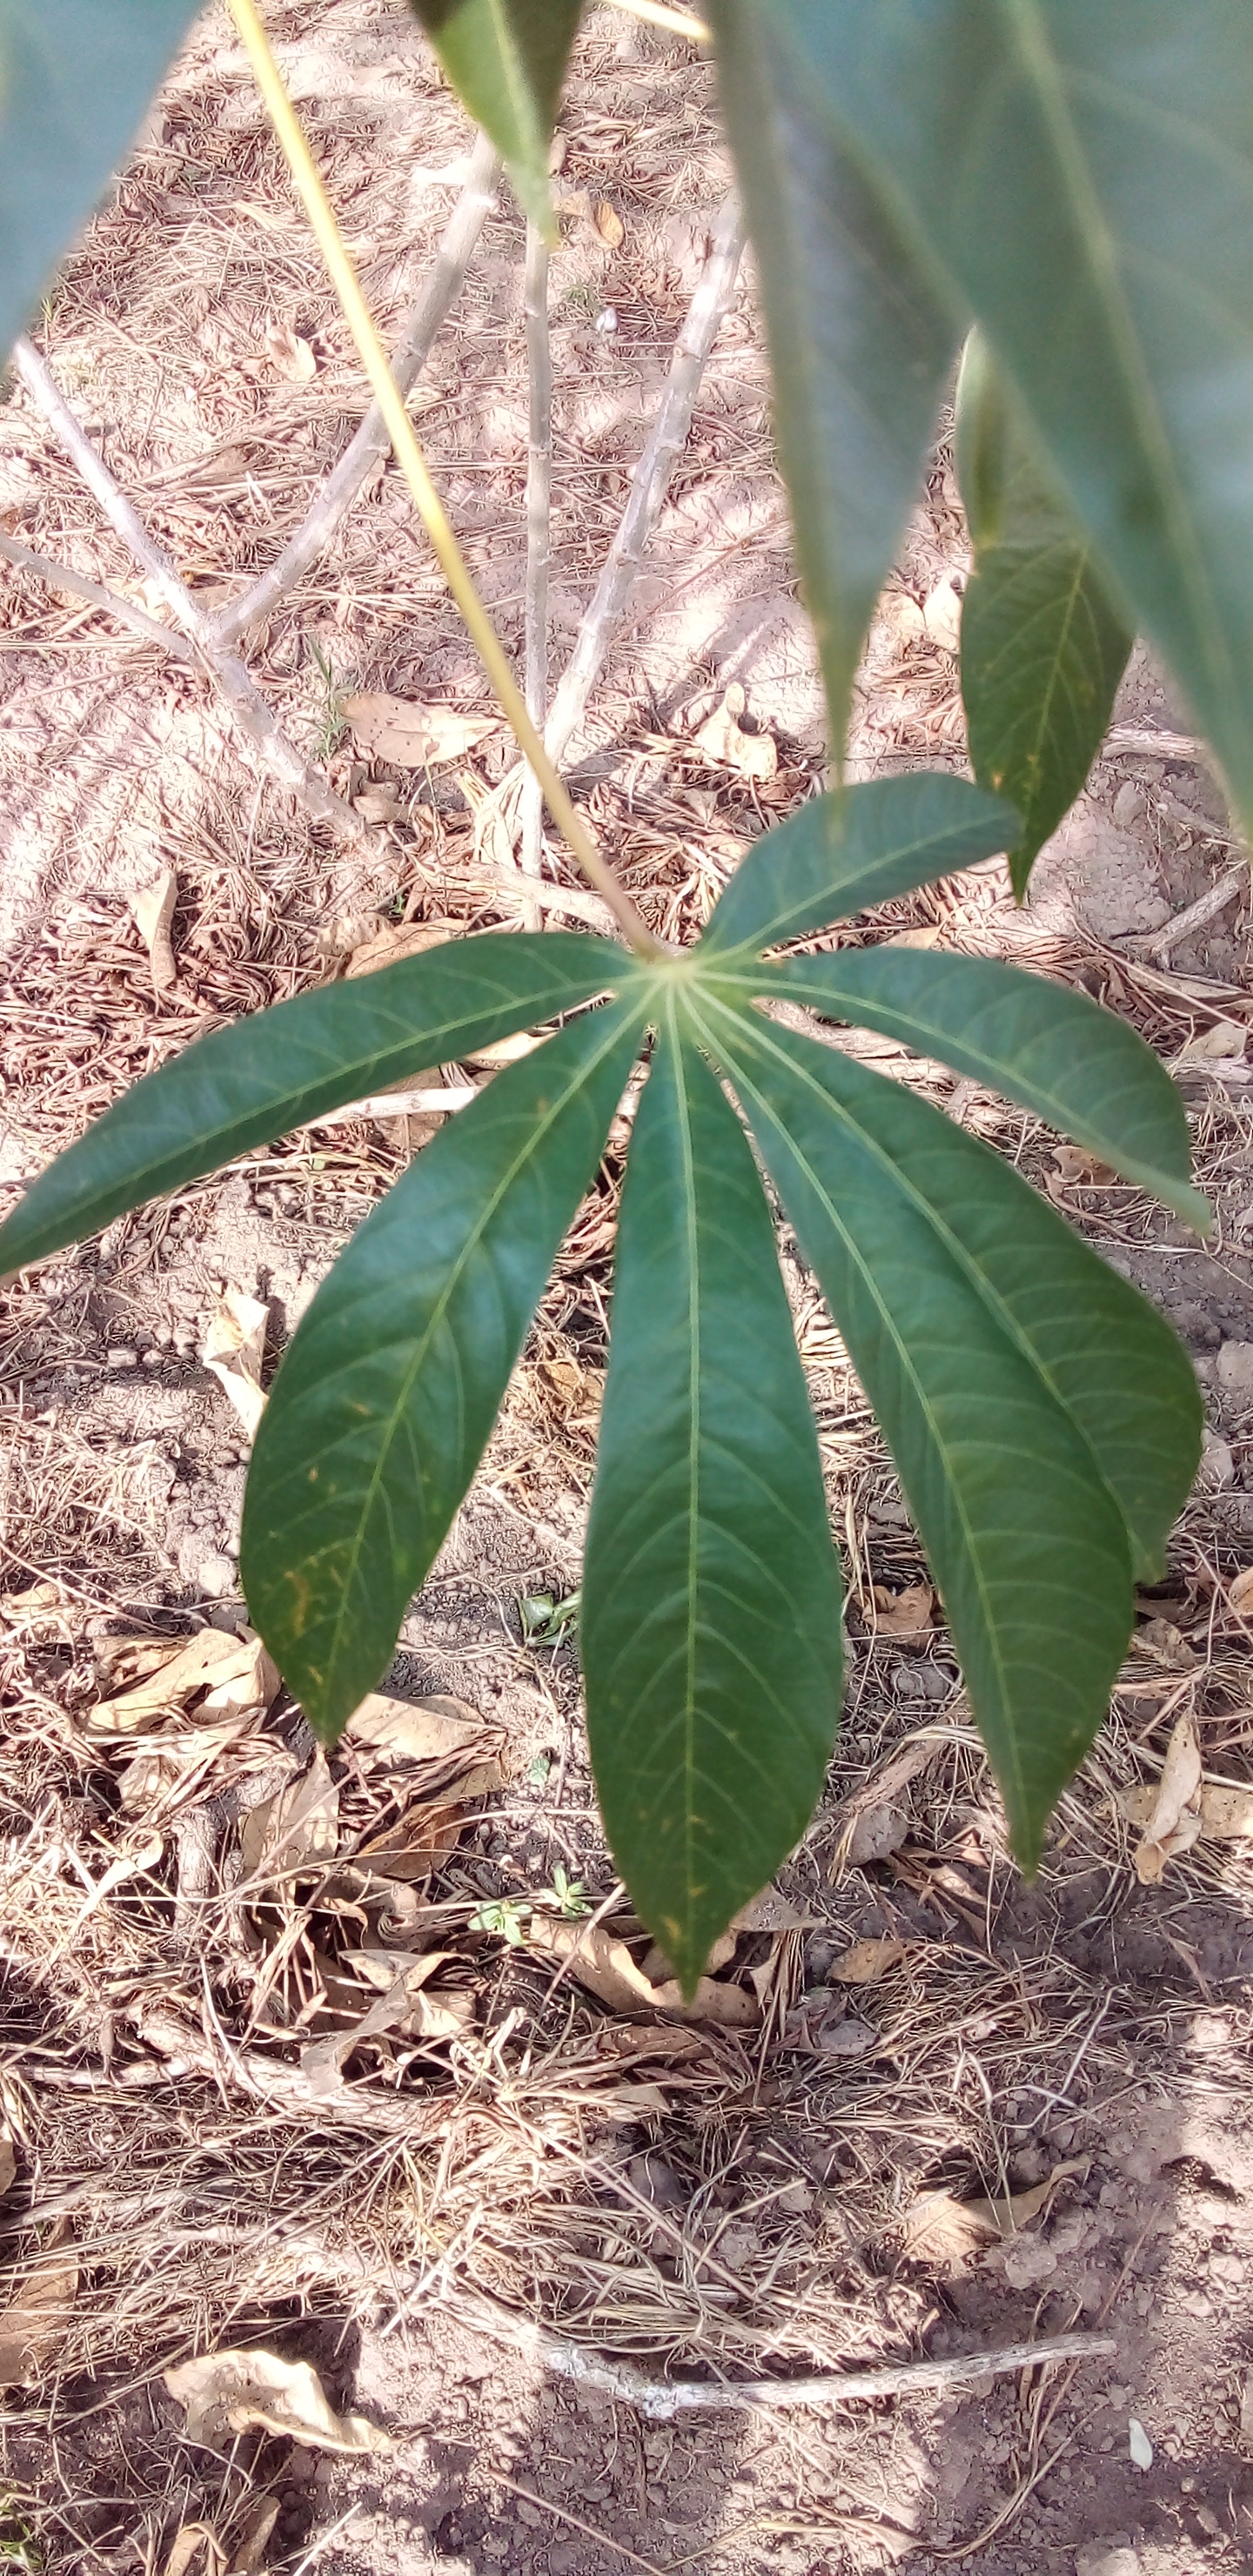
Label: healthy